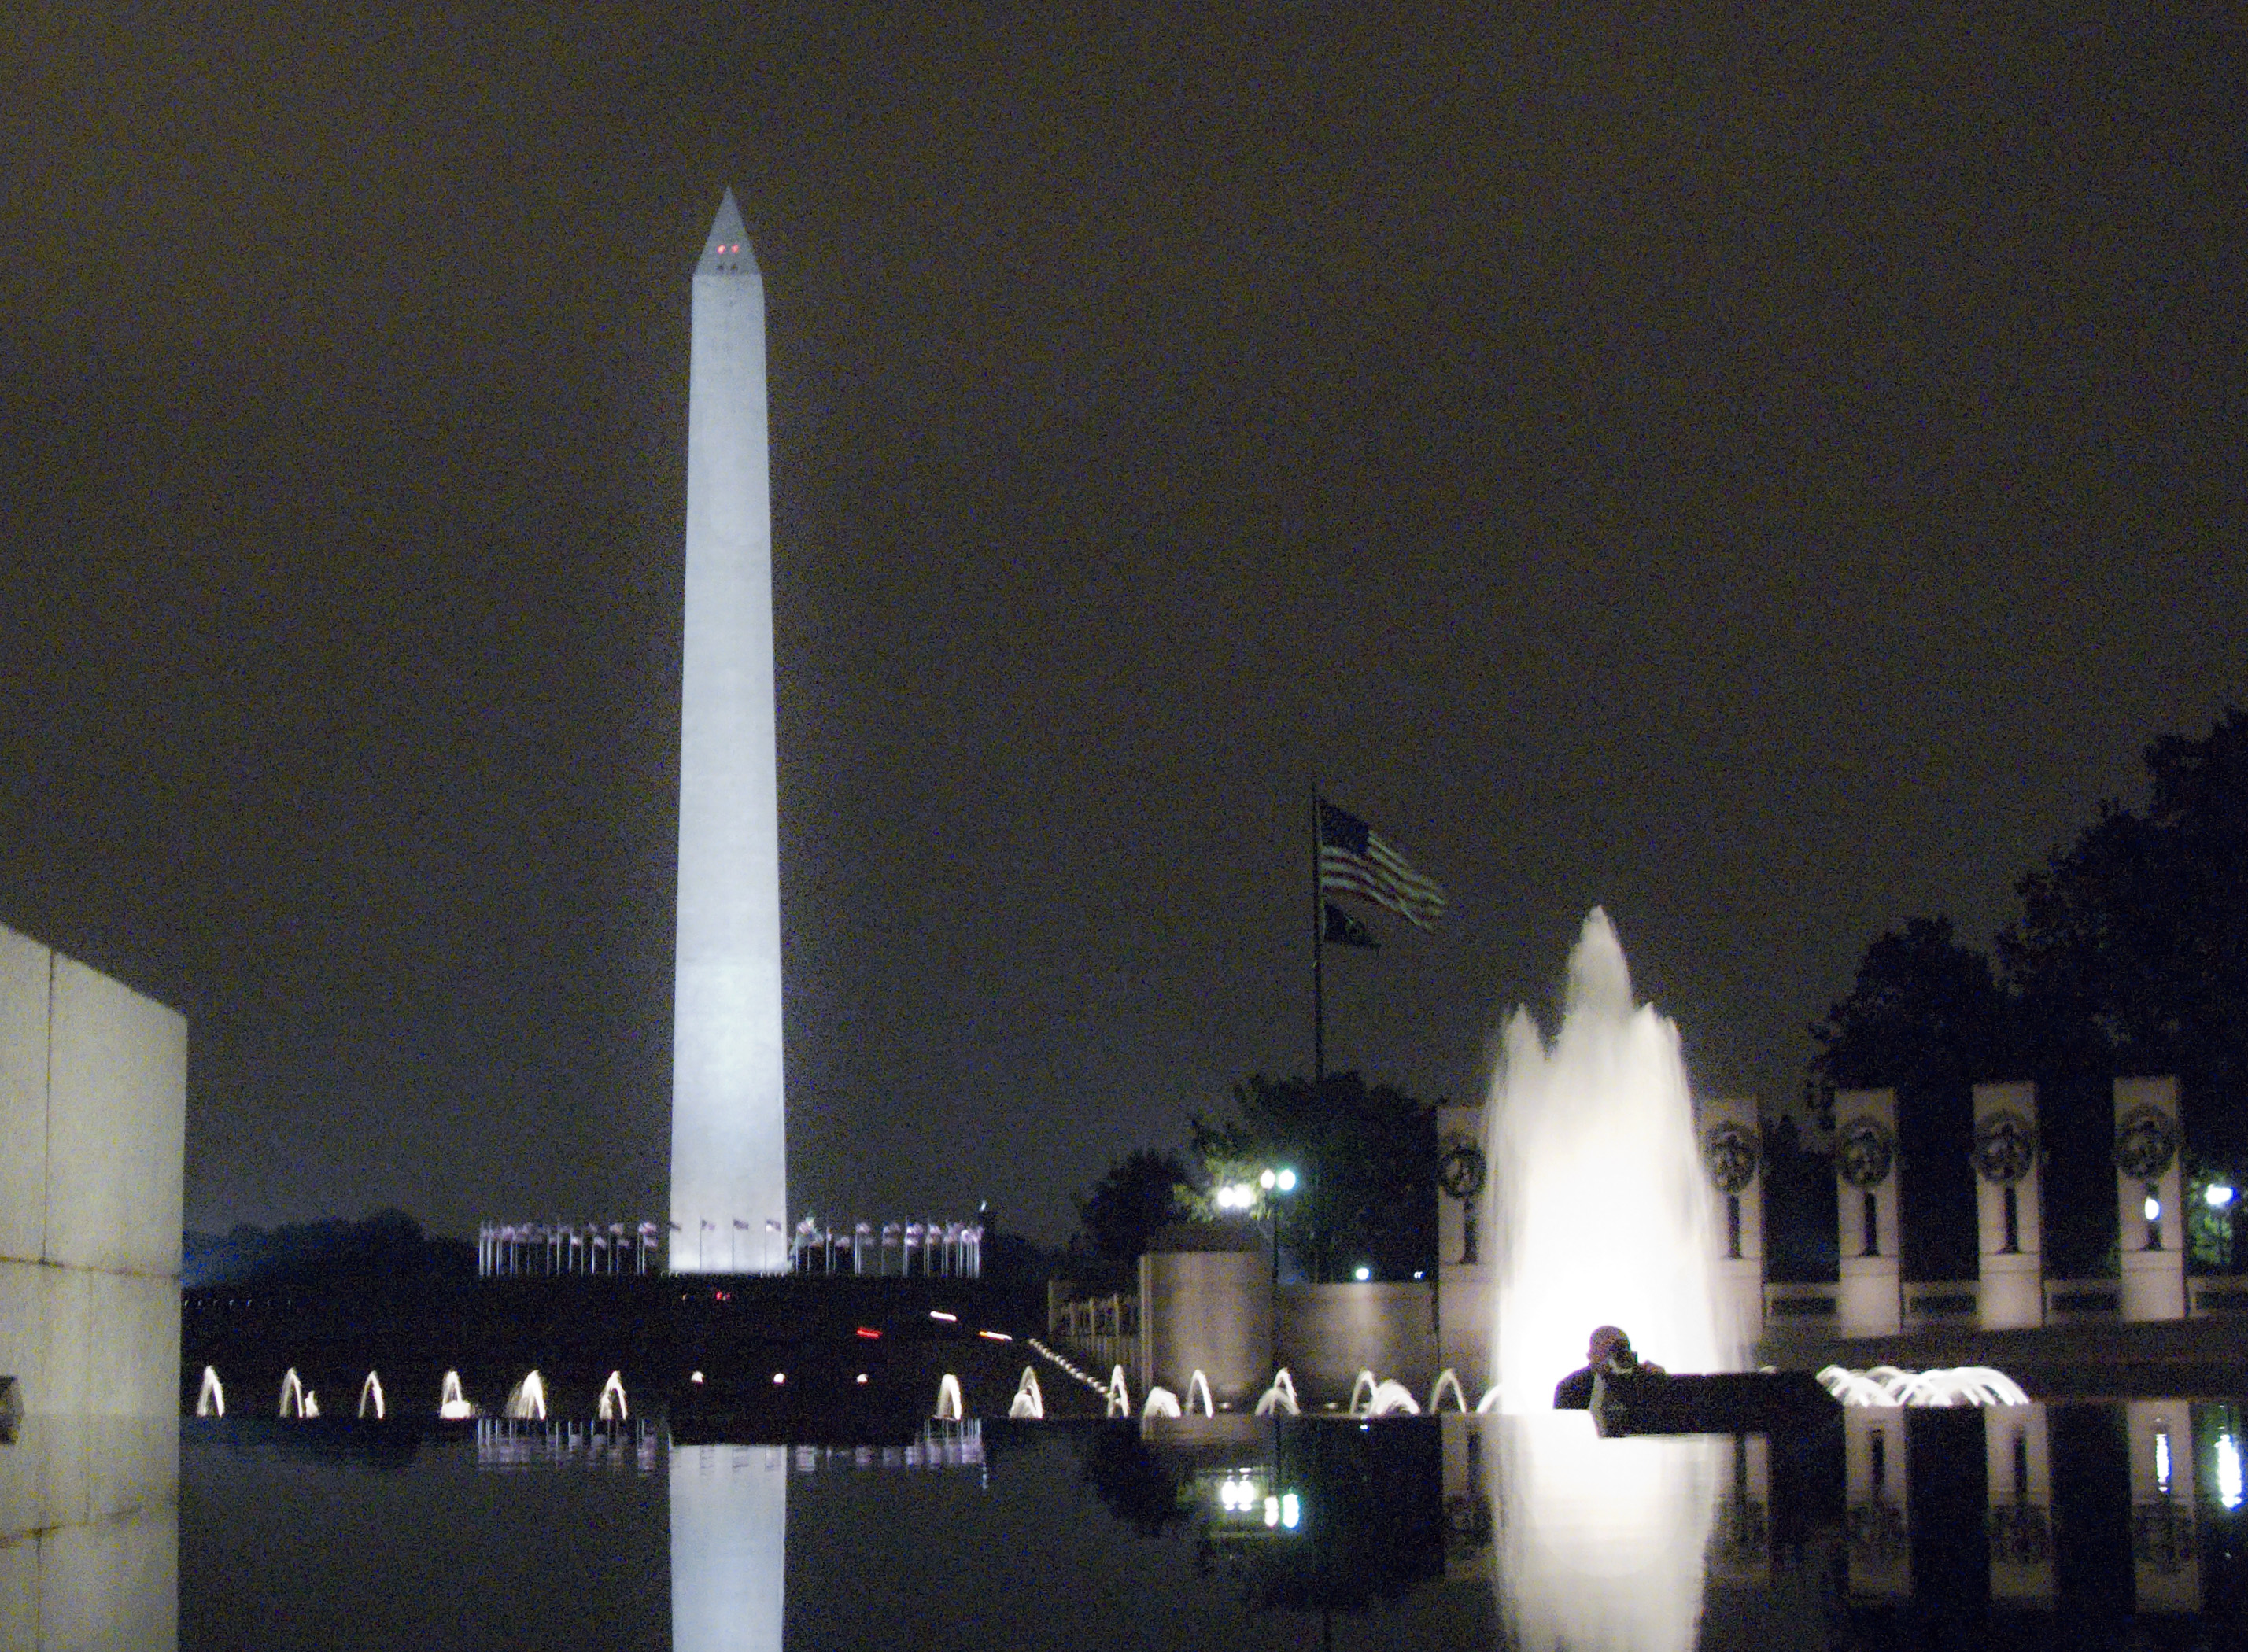
light, night, monument, landmark, darkness, lighting, washington, dc, fountain, water feature, washingtonmonument, atmosphere of earth